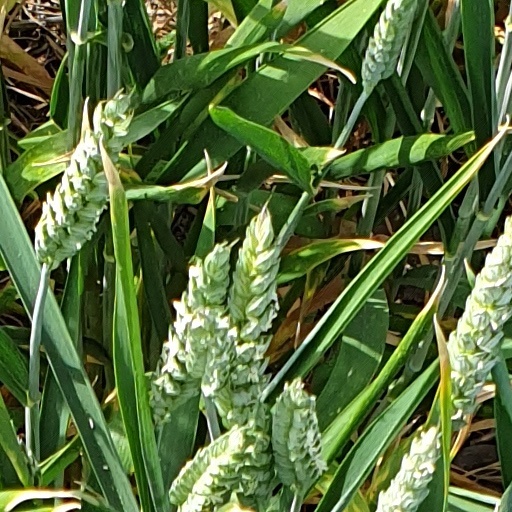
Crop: wheat